Thomas Winnington (1696–1746)

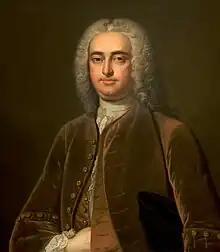
Portrait by John Giles Eccardt, 1740

Thomas Winnington (31 December 169623 April 1746), of Stanford Court, Stanford on Teme. Worcestershire, was an English Whig politician who sat in the House of Commons from 1726 to 1746.